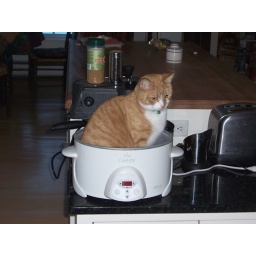
My cat Keanu likes to sit in a cooking pot for some reason.. Not a smart kitty.